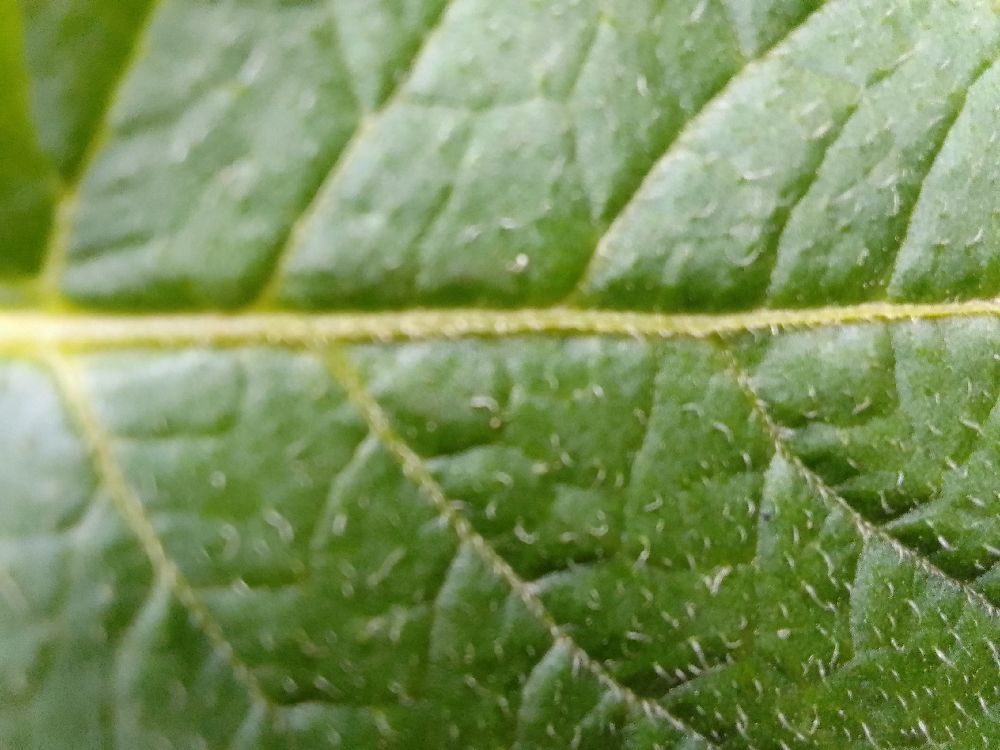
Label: Healthy